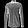
Label: Shirt